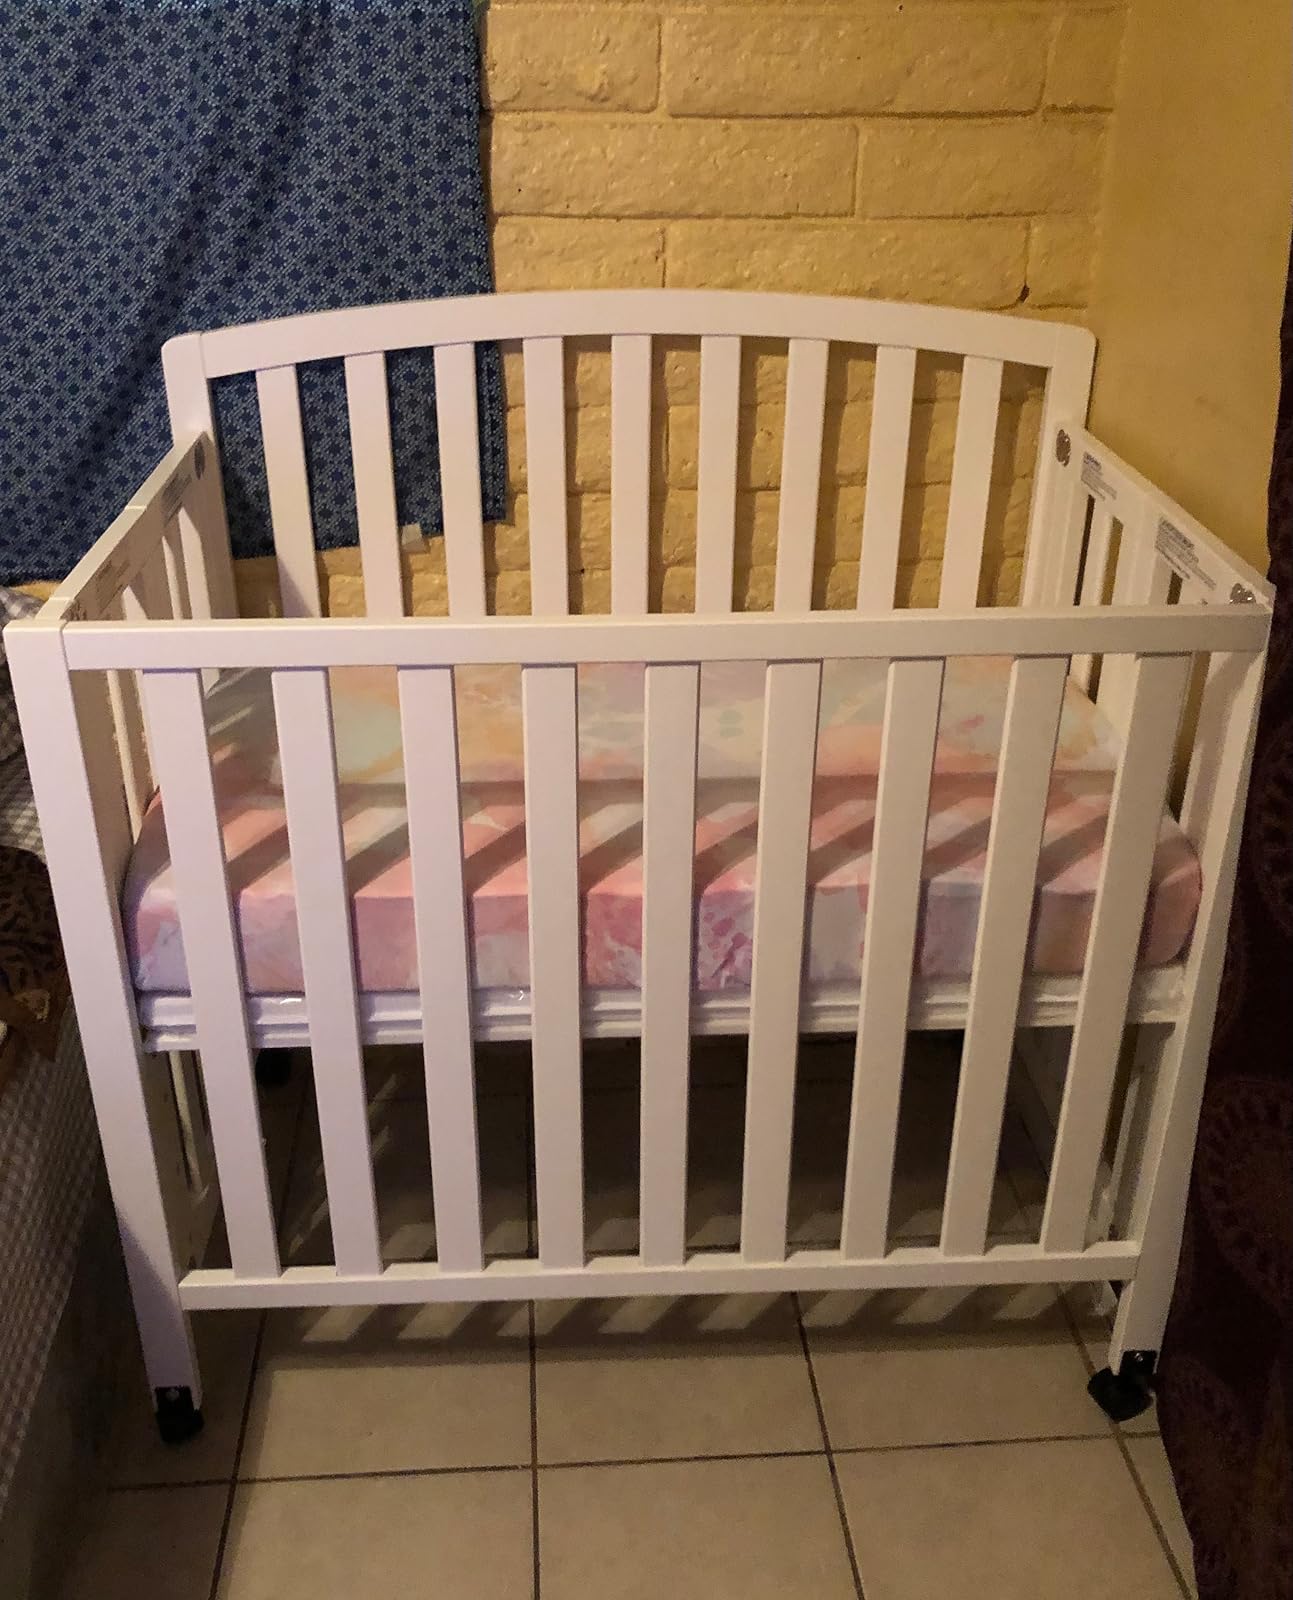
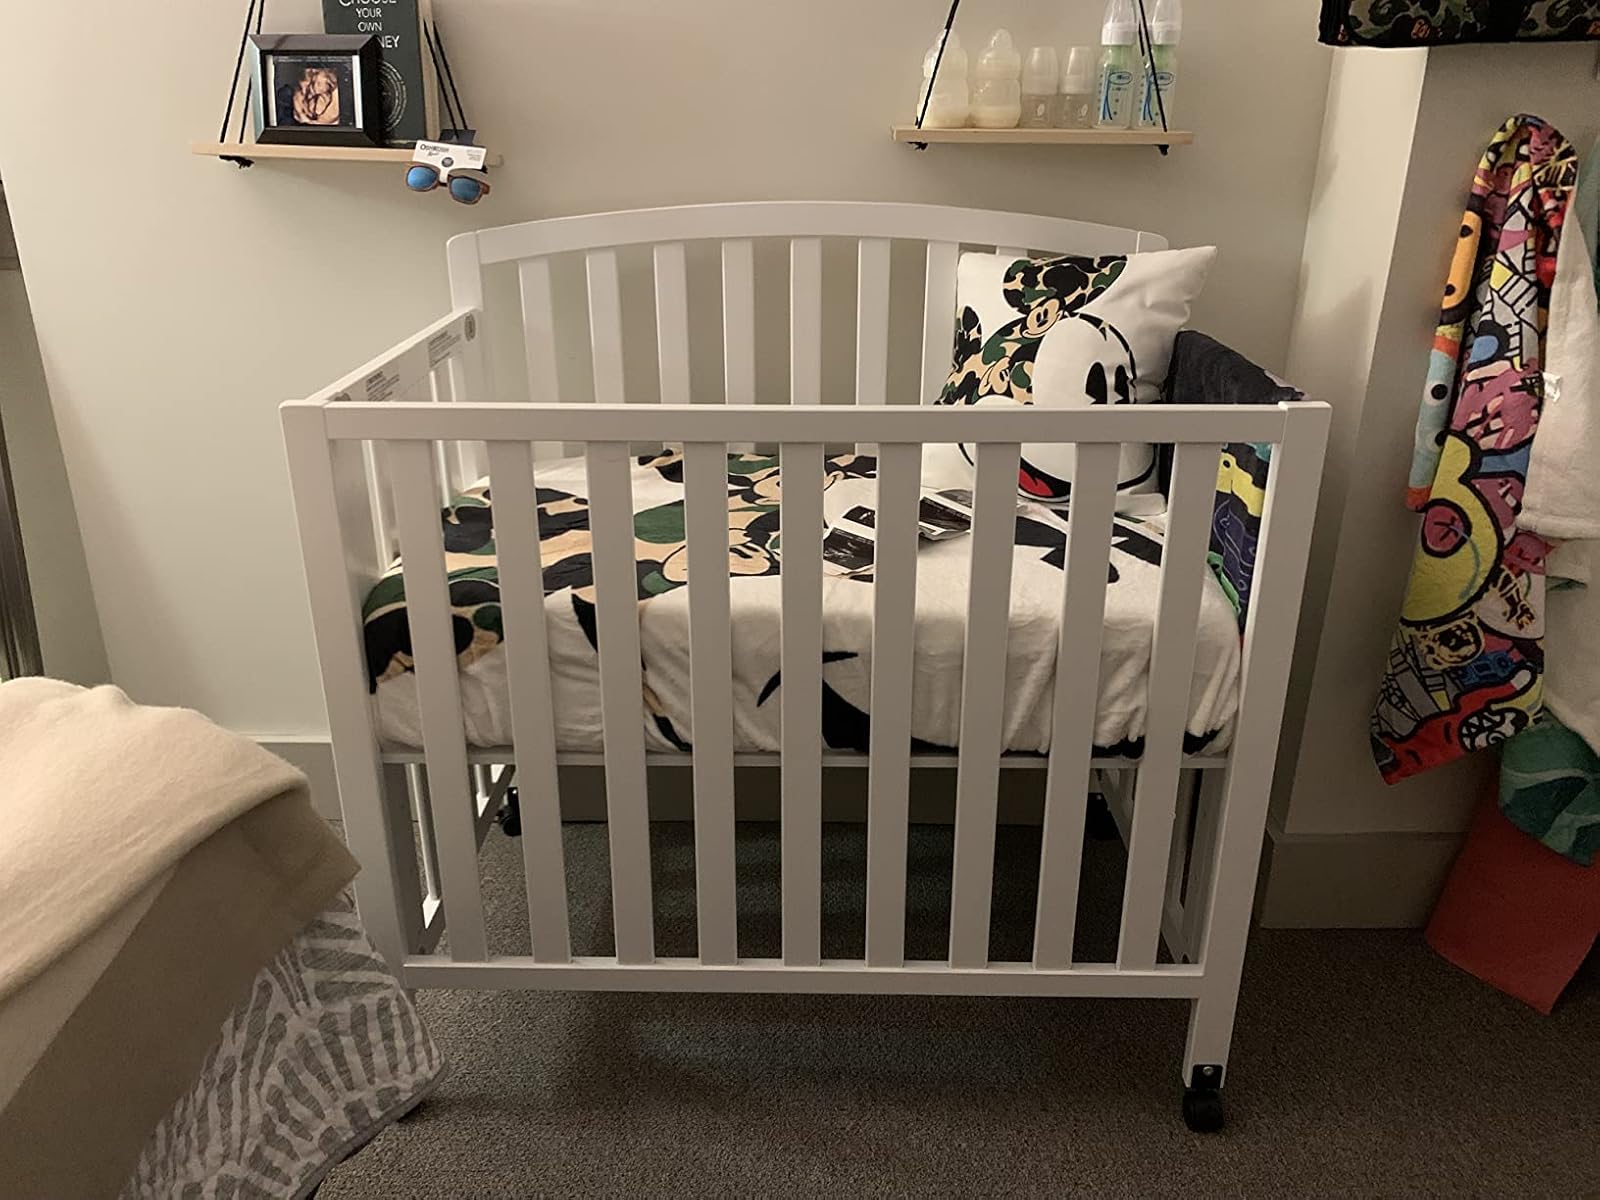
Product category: products_crib
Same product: yes